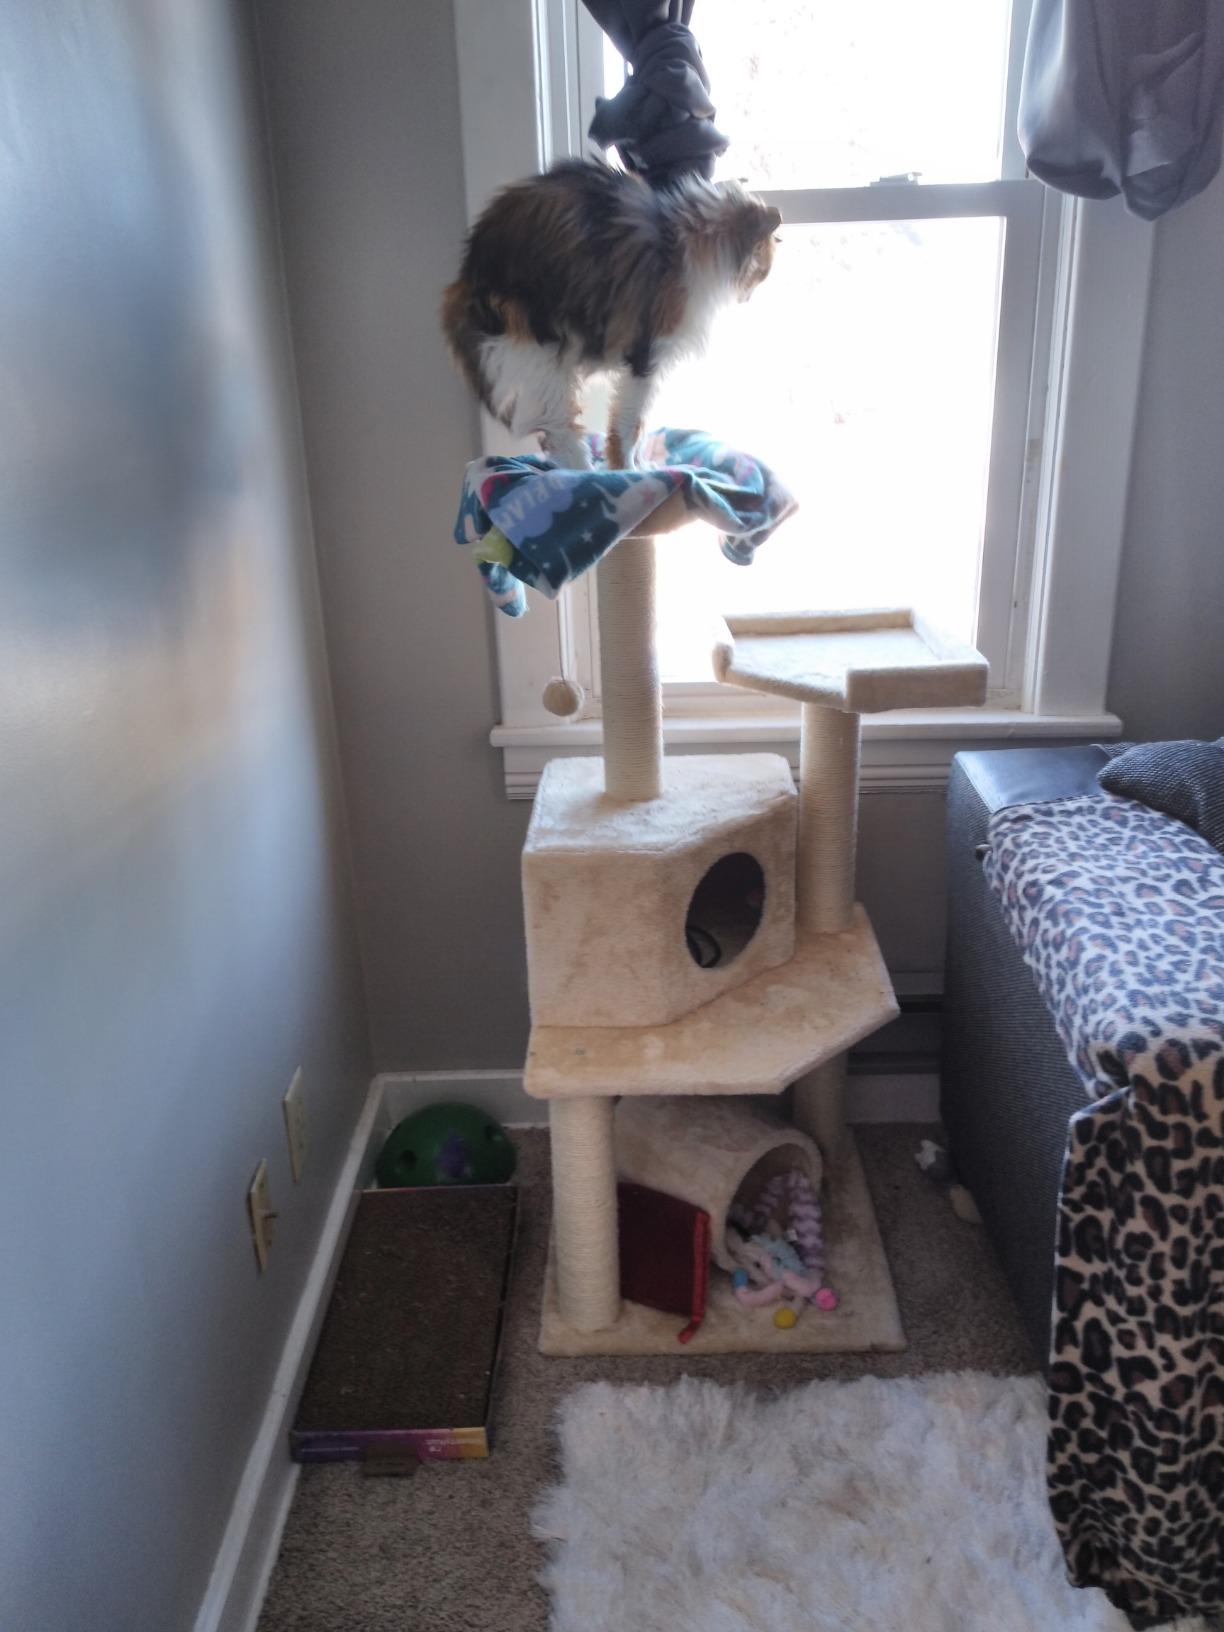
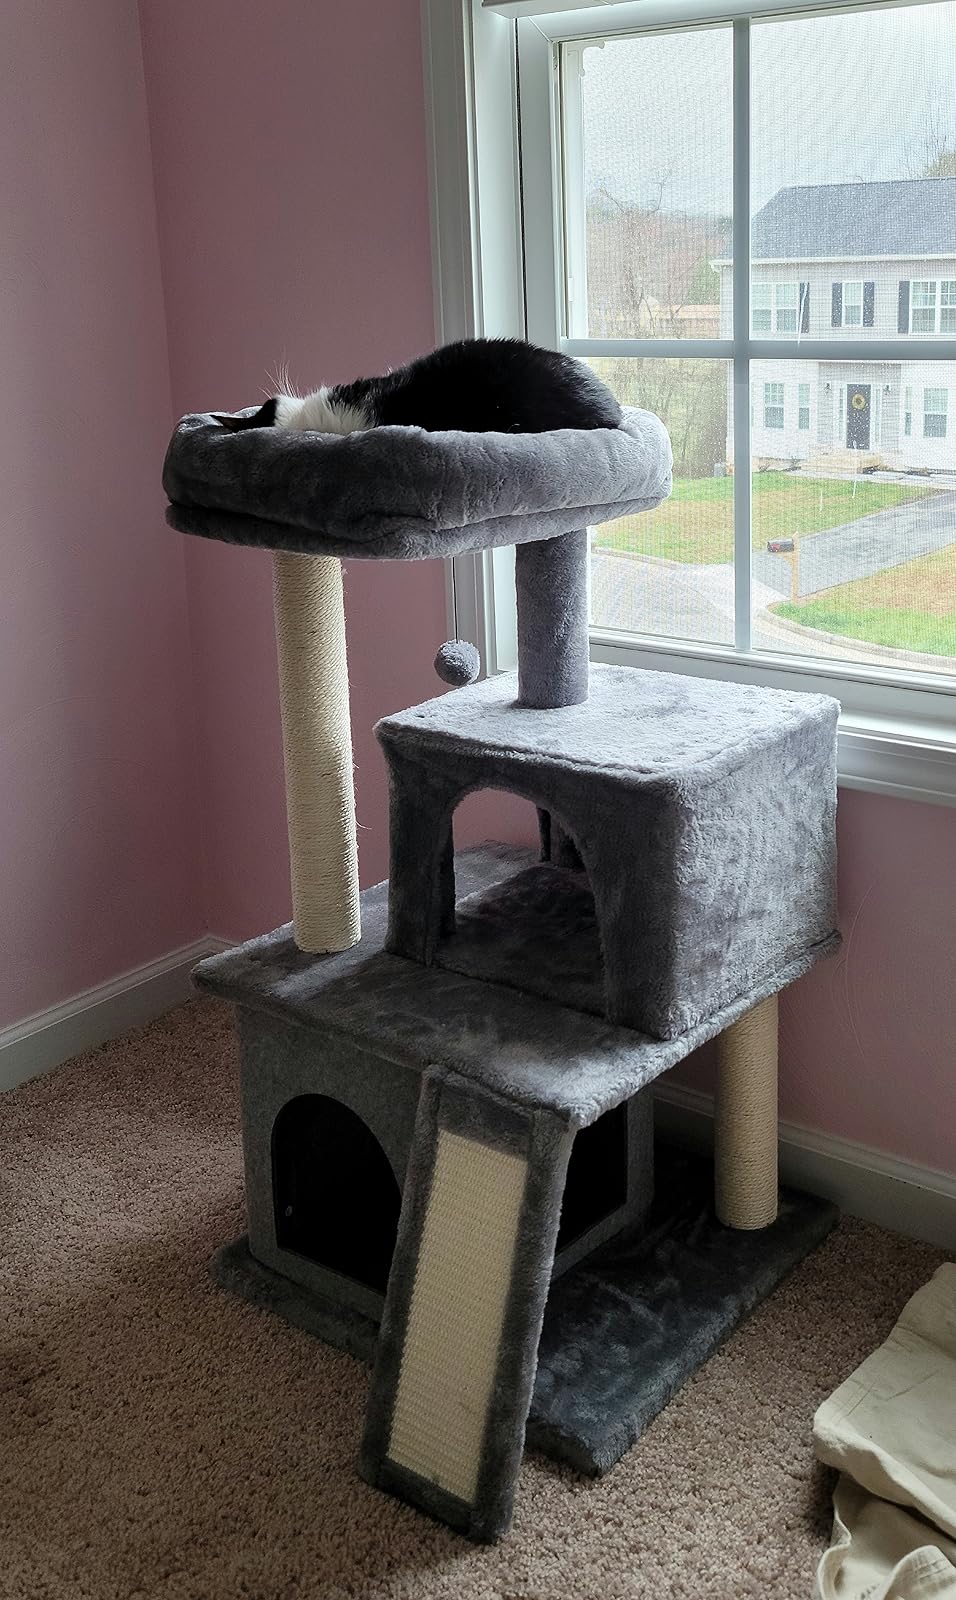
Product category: items_cat tree
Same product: no